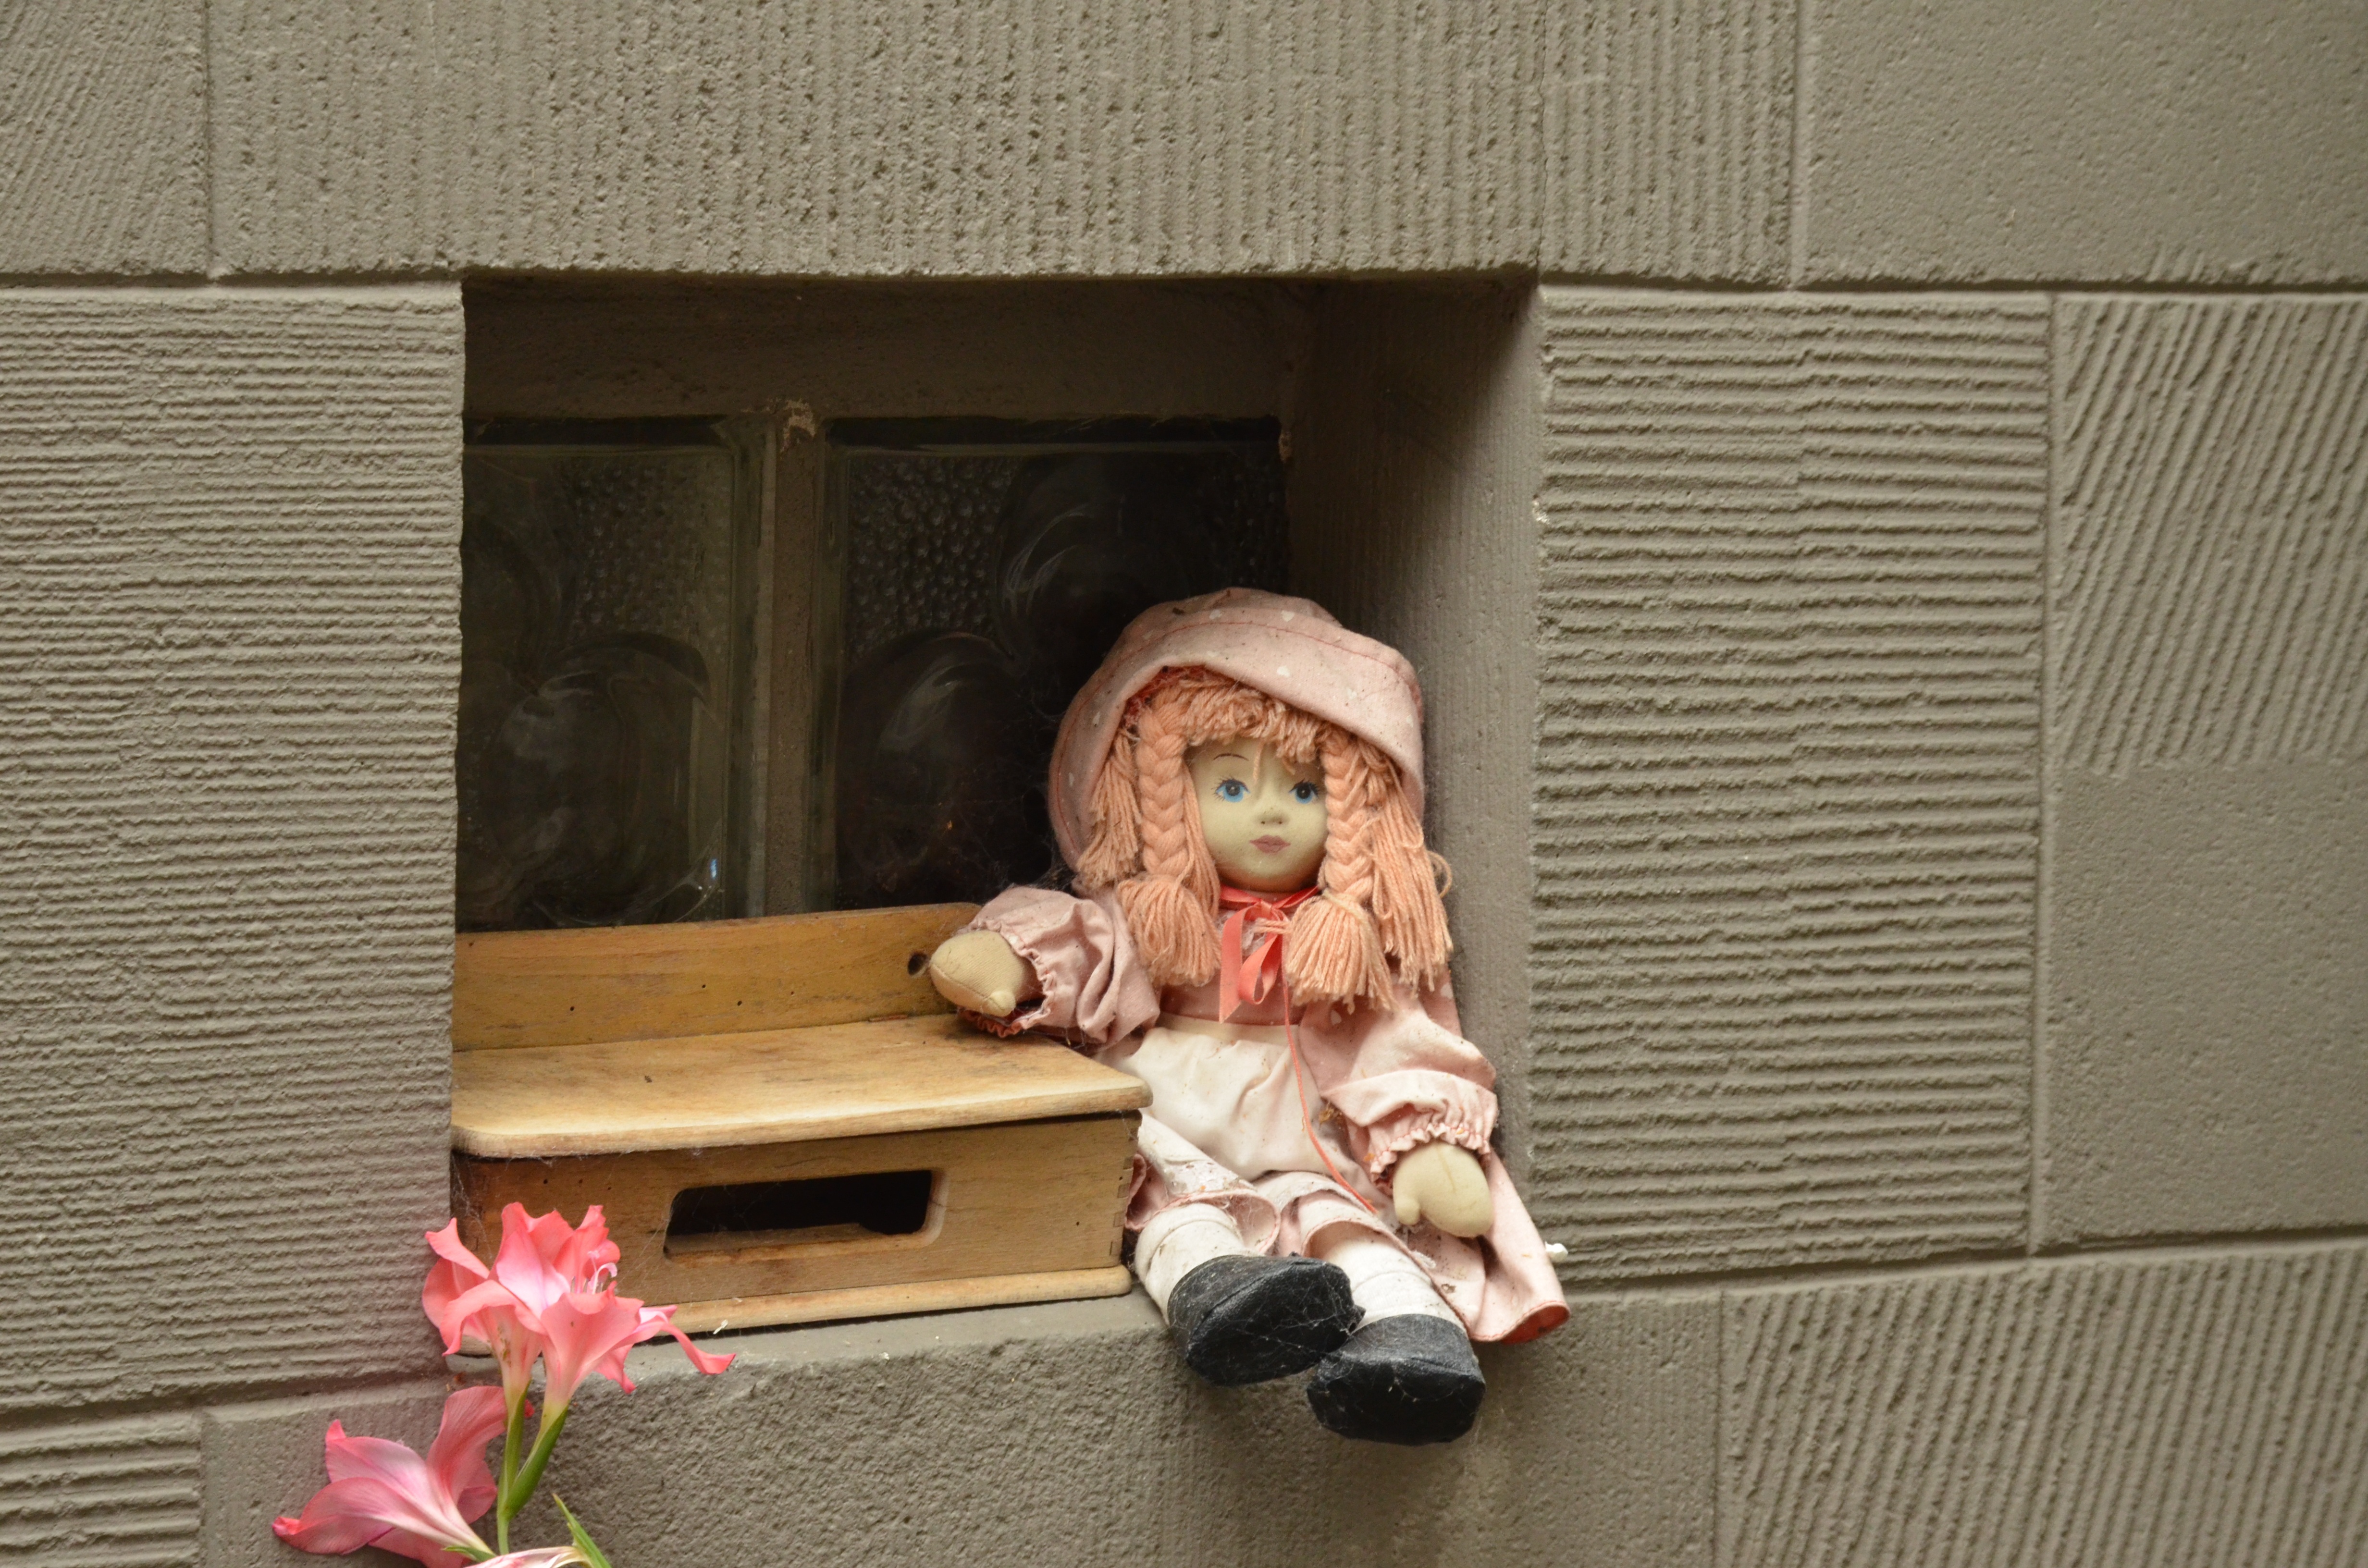
window, wall, stone, statue, decoration, red, child, pop, image, human positions